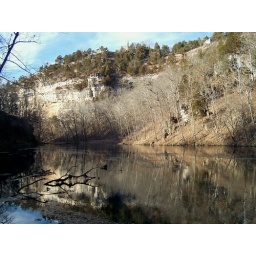
Spring water reflecting the bluff and castle below..... Ha Ha Tonka State Park near Camdenton Missouri.....